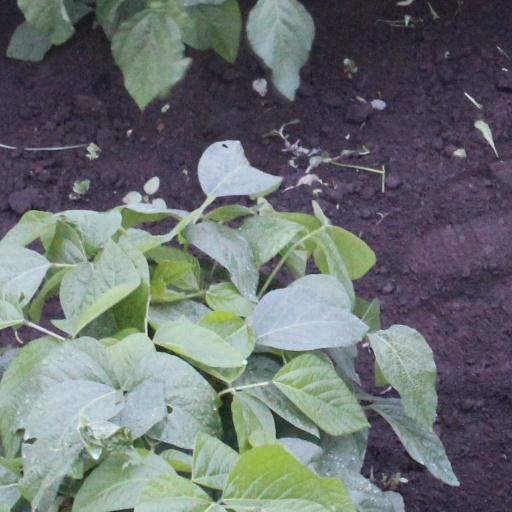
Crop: soybean